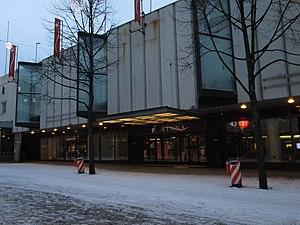
Pauli Eino Olavi Lehtinen est un architecte finlandais.